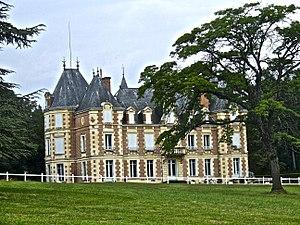
Château de Champagny.
Jérôme-Paul de Nompère de Champagny de son vrai nom Jérôme-Paul Jean-Baptiste de Nompère de Champagny, né le 9 mars 1809 à Paris et mort le 29 mars 1893 à Versailles, est un homme politique français.
Saint-Haon-le-Vieux est une commune française située dans le département de la Loire en région Auvergne-Rhône-Alpes.